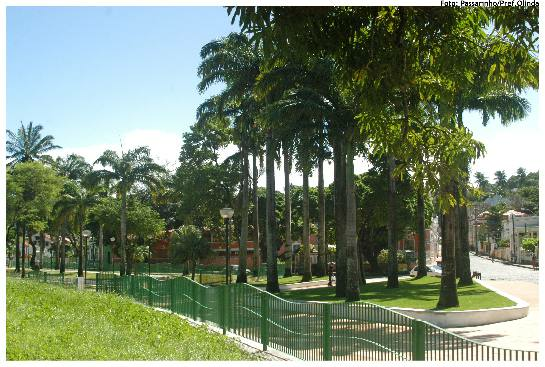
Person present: No